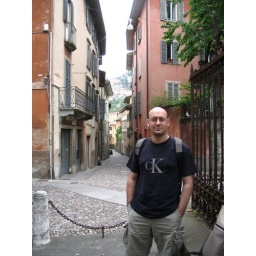
This is the street where Donizzetti's house is located in Bergamo.